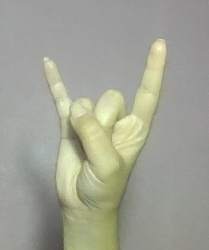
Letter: la